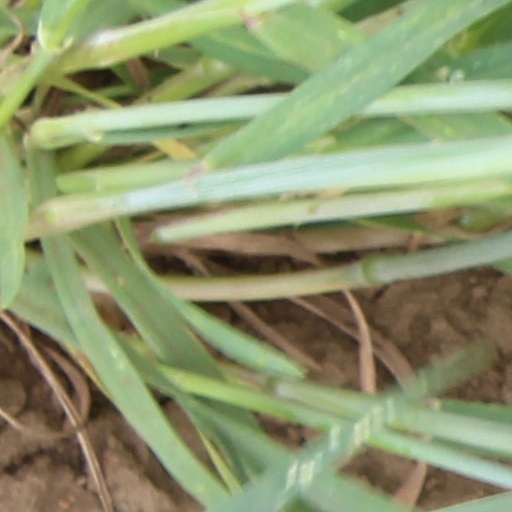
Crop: wheat